Arianna Huffington

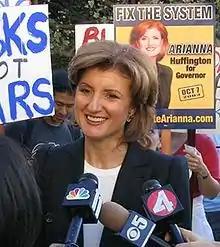
Campaigning for Governor of California, 2003

Huffington headed The Detroit Project, a public interest group lobbying automakers to start producing cars running on alternative fuels. The project's 2003 TV ads, which equated driving sport utility vehicles to funding terrorism, proved to be particularly controversial, with some stations refusing to run them.